Yao Chong

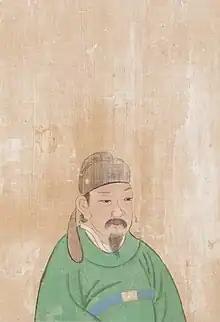
As depicted in the album " Portraits of Famous Men" 1900, housed in the Philadelphia Museum of Art

Yao Chong (650 – September 28, 721), born Yao Yuanchong (姚元崇), known 700s–713 by the courtesy name Yuanzhi, formally Duke Wenxian of Liang, was an official of the Chinese Tang dynasty and Wu Zetian's Wu Zhou dynasty, serving as chancellor under four sovereigns—Wu Zetian, her sons Emperor Zhongzong and Emperor Ruizong, and her grandson Emperor Xuanzong. After his resignation in 716, he still had great influence inside the imperial government, and his opinions often influenced the decisions of Emperor Xuanzong and the succeeding chancellors.